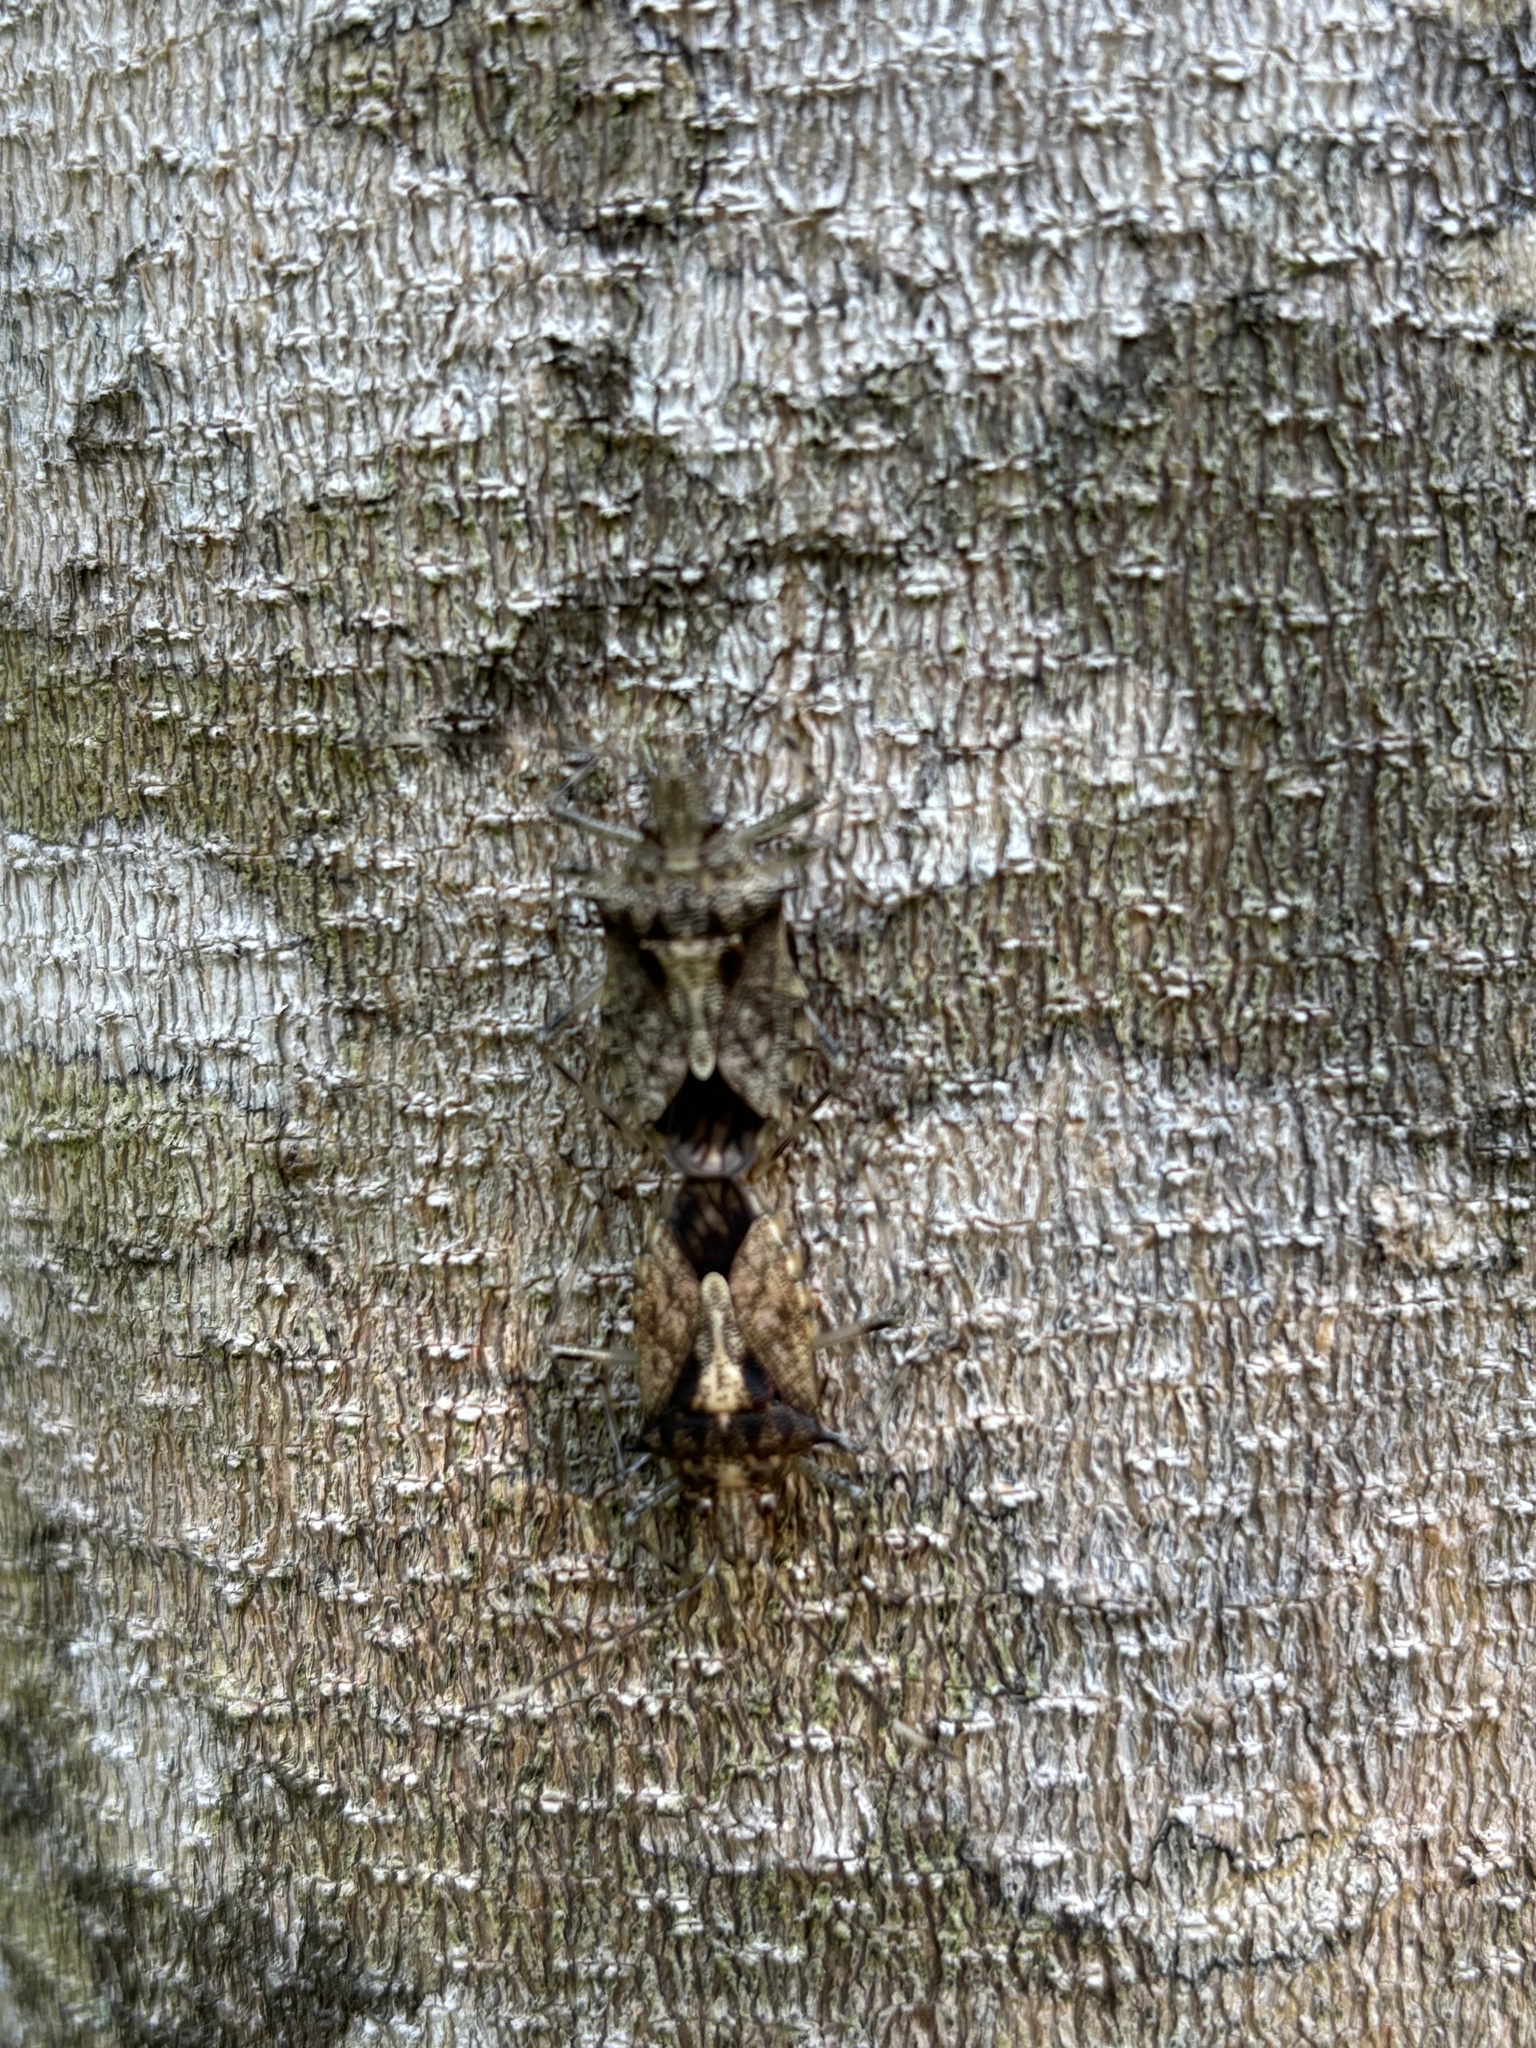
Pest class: stink_bug